Edwin M. Cronk

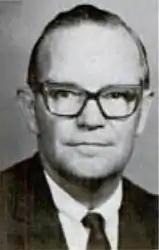
Cronk circa 1972

Edwin Monroe Cronk (May 20, 1918 – September 1, 2020) was an American diplomat who served as the third United States Ambassador to Singapore from 1972 to 1975.